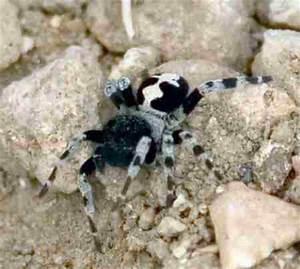
spider